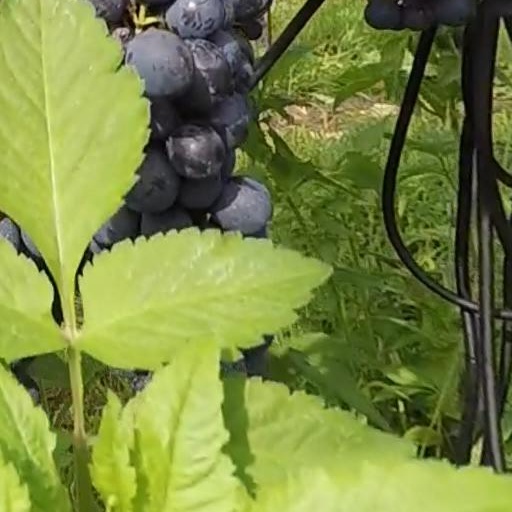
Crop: grape